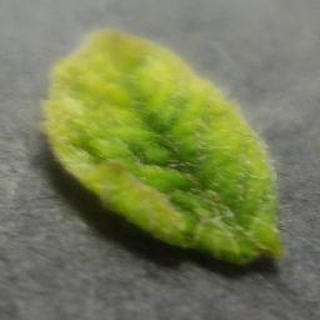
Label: tomato_yellow_leaf_curl_virus